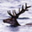
Label: deer